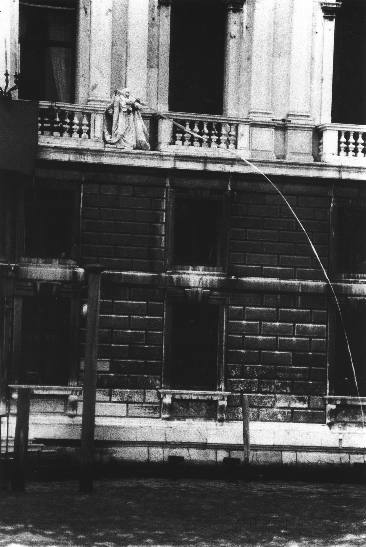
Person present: No